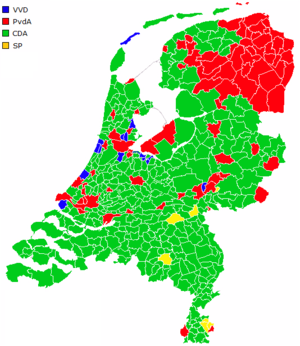
Les élections législatives néerlandaises de 2006 ont lieu le 22 novembre 2006. Ce scrutin permet aux électeurs des Pays-Bas de désigner leurs représentants à la Seconde Chambre des États généraux par un scrutin à la proportionnelle au seuil de 0,67 % des voix. Ces élections sont prévues officiellement le 16 mai 2007. La date est d'abord décalée au 15 mai 2007 pour ne pas tomber le jour de l'Ascension. Des élections anticipées ont ensuite été rendues nécessaires par la chute du cabinet Balkenende II, car la coalition gouvernementale ne disposait plus de la majorité parlementaire. Le cabinet Balkenende III est un gouvernement de transition jusqu'au scrutin.